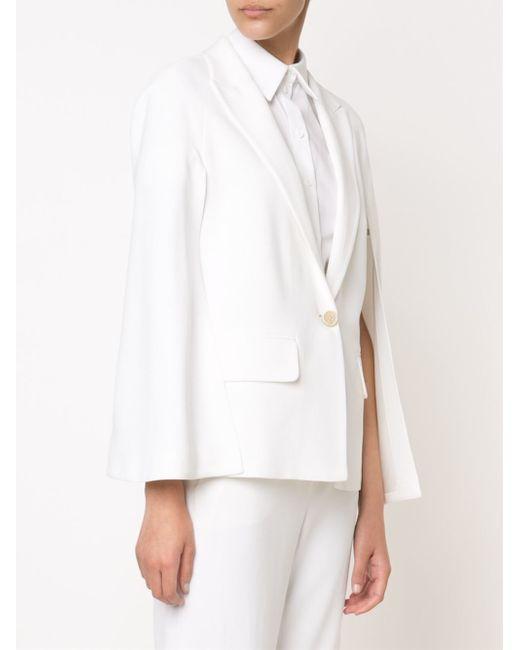
trendige schöne weiße Blazer für Damen